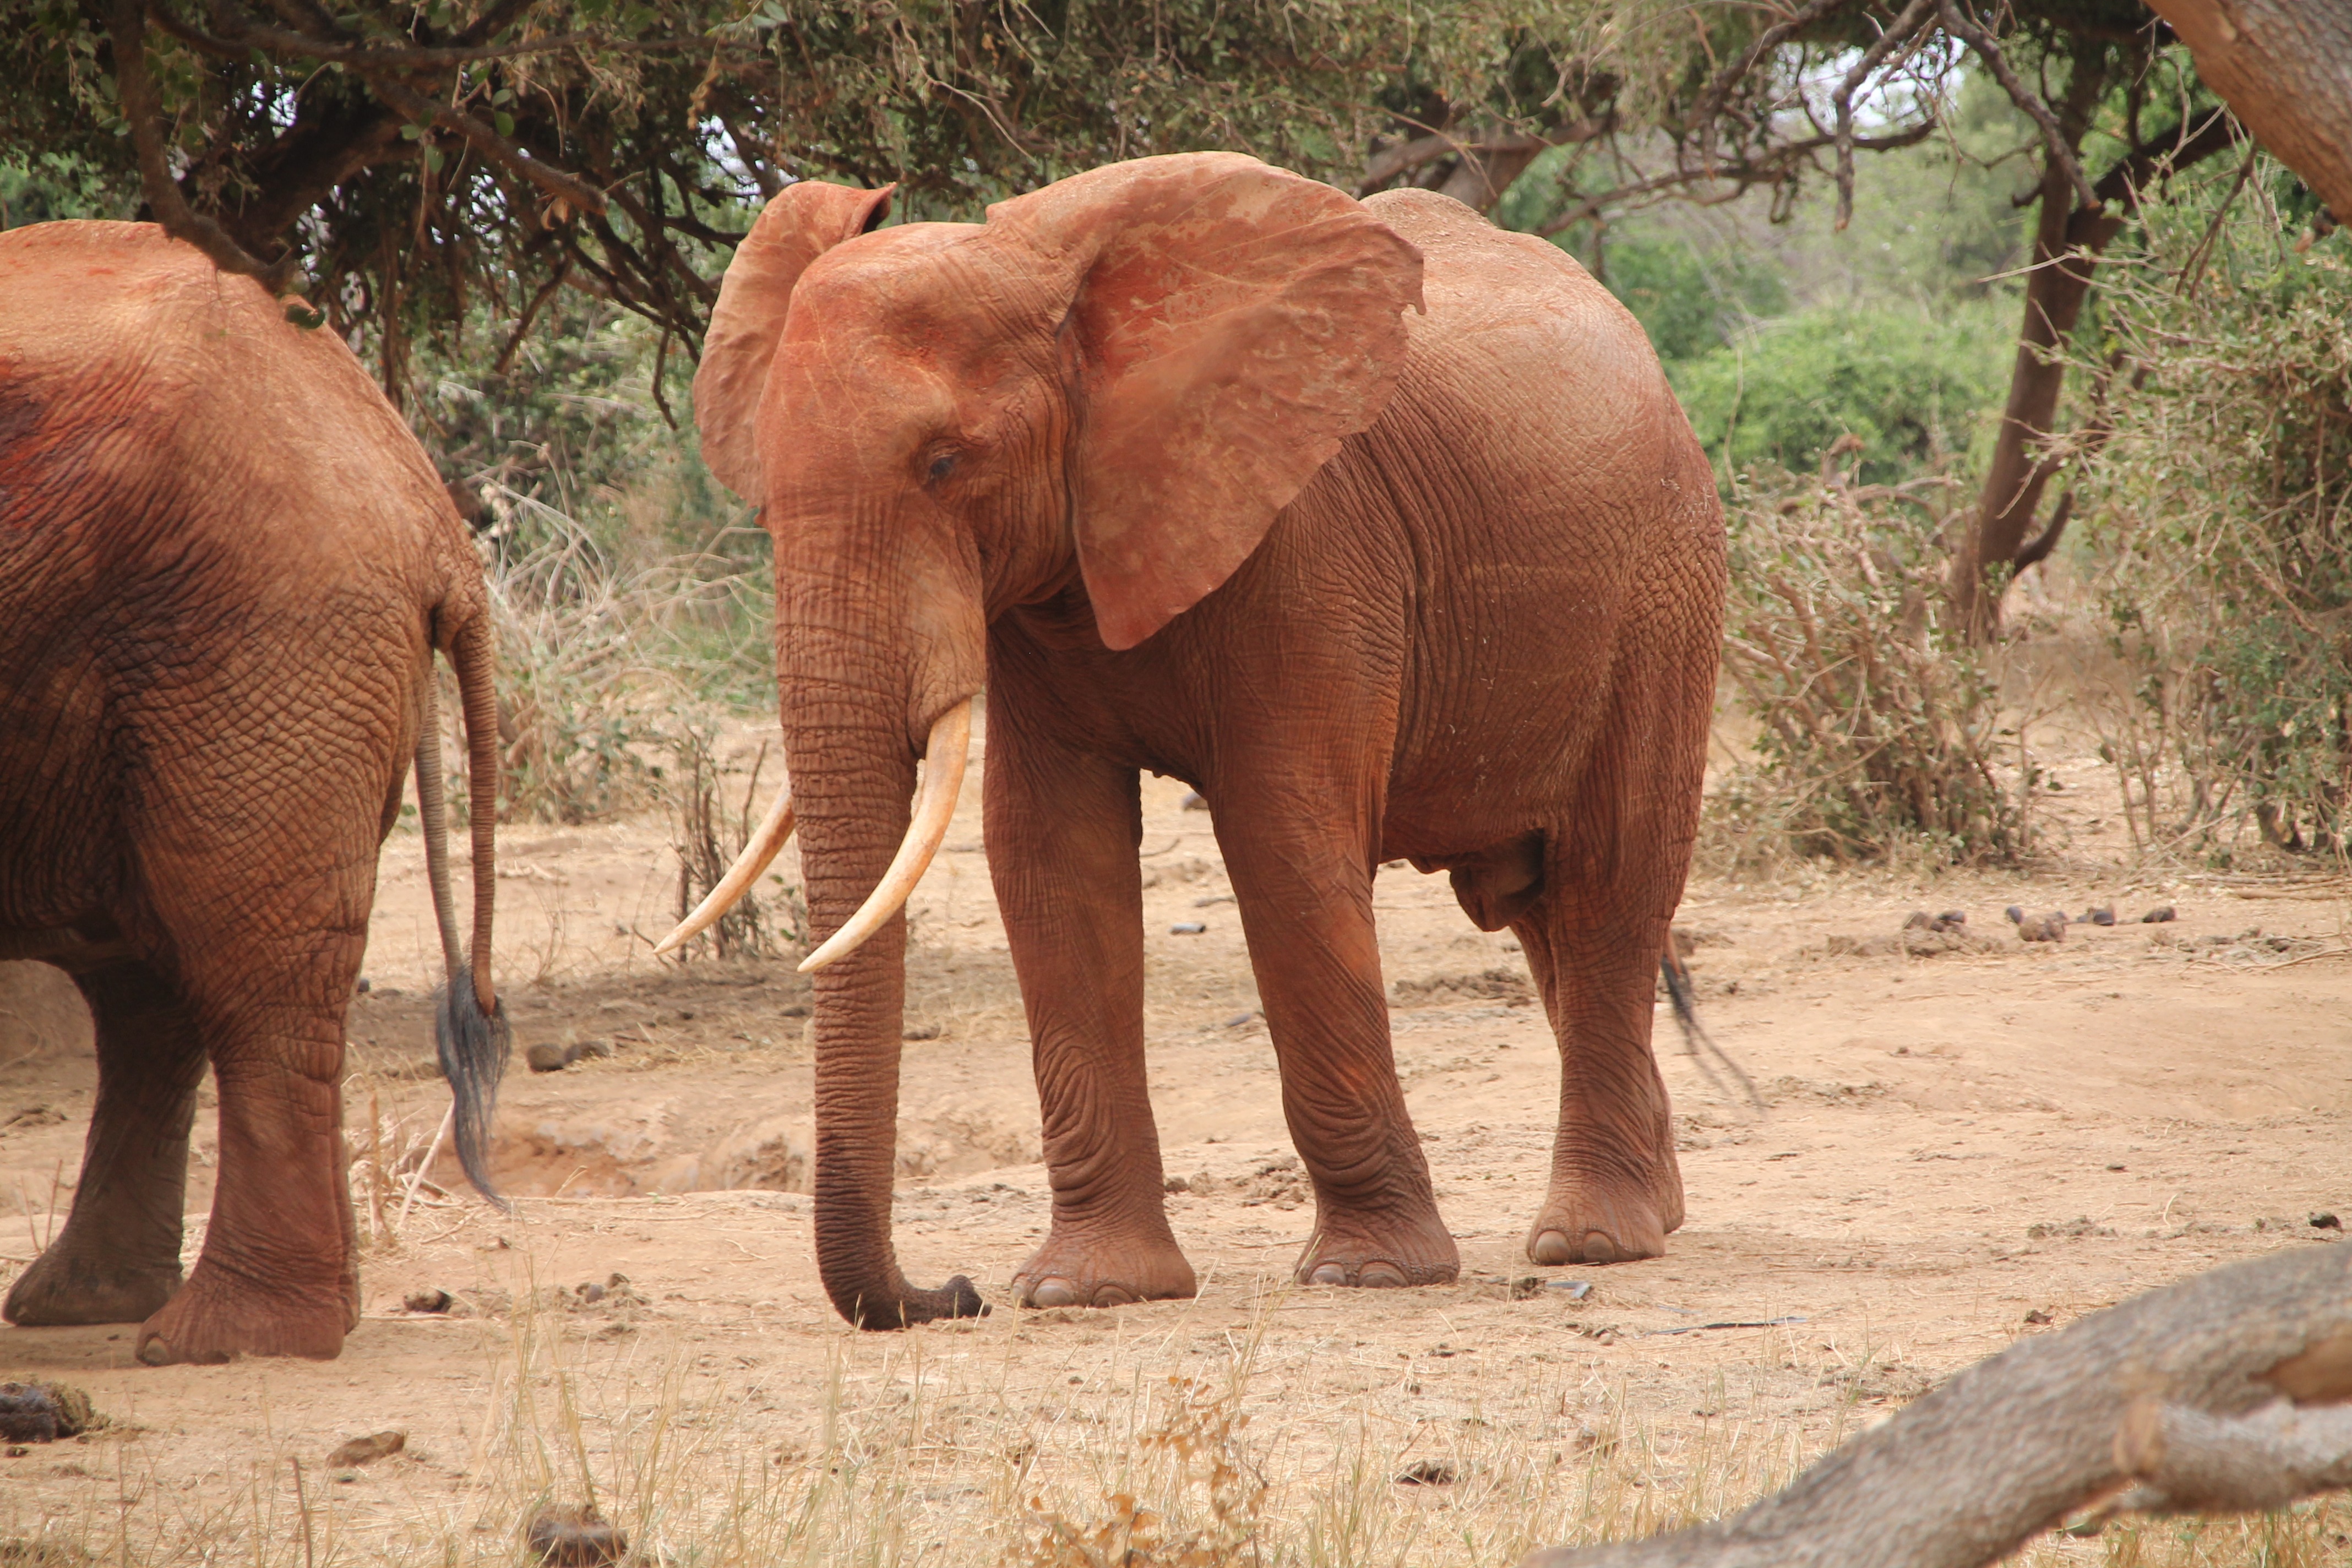
trunk, animal, wildlife, environment, zoo, herd, africa, park, mammal, memory, fauna, savanna, elephant, tusk, ivory, power, savannah, zoology, reserve, ears, big, size, conservation, large, huge, enourmous, heavy, strong, species, maximus, herbivorous, safari, strength, pachyderm, indian elephant, african elephant, elephants and mammoths, mahout